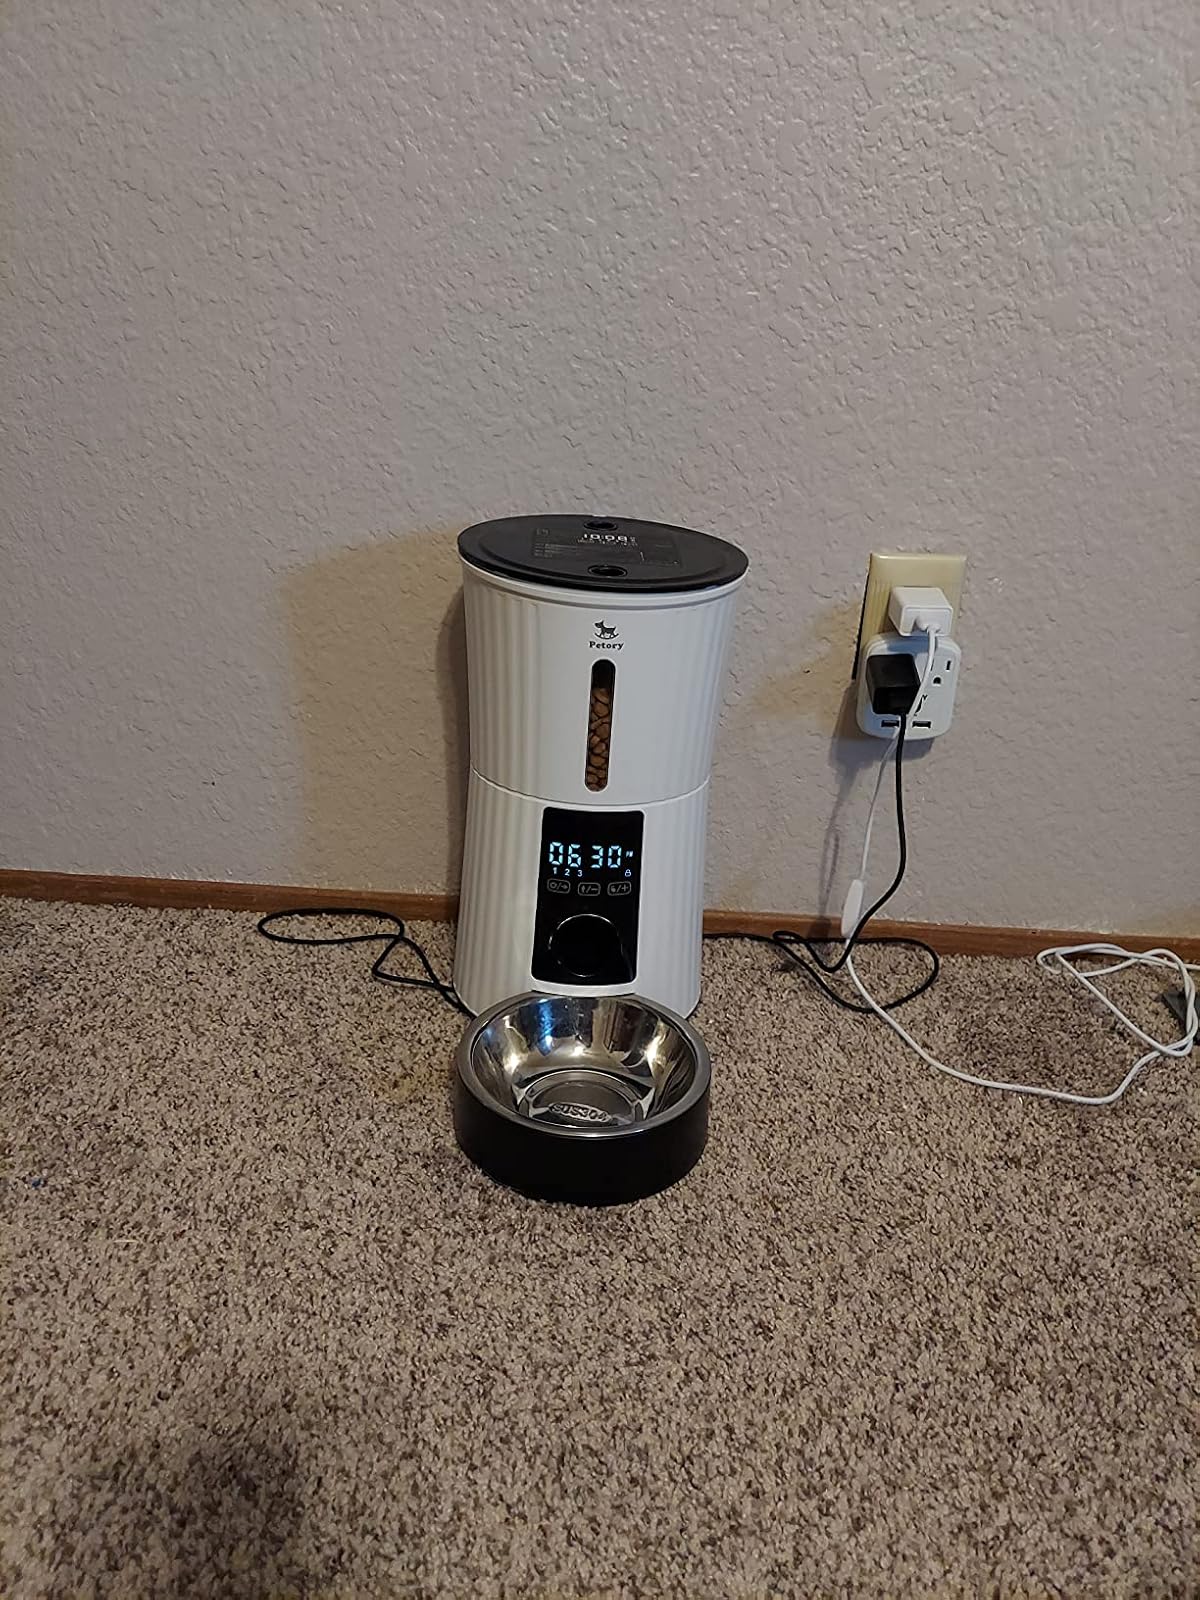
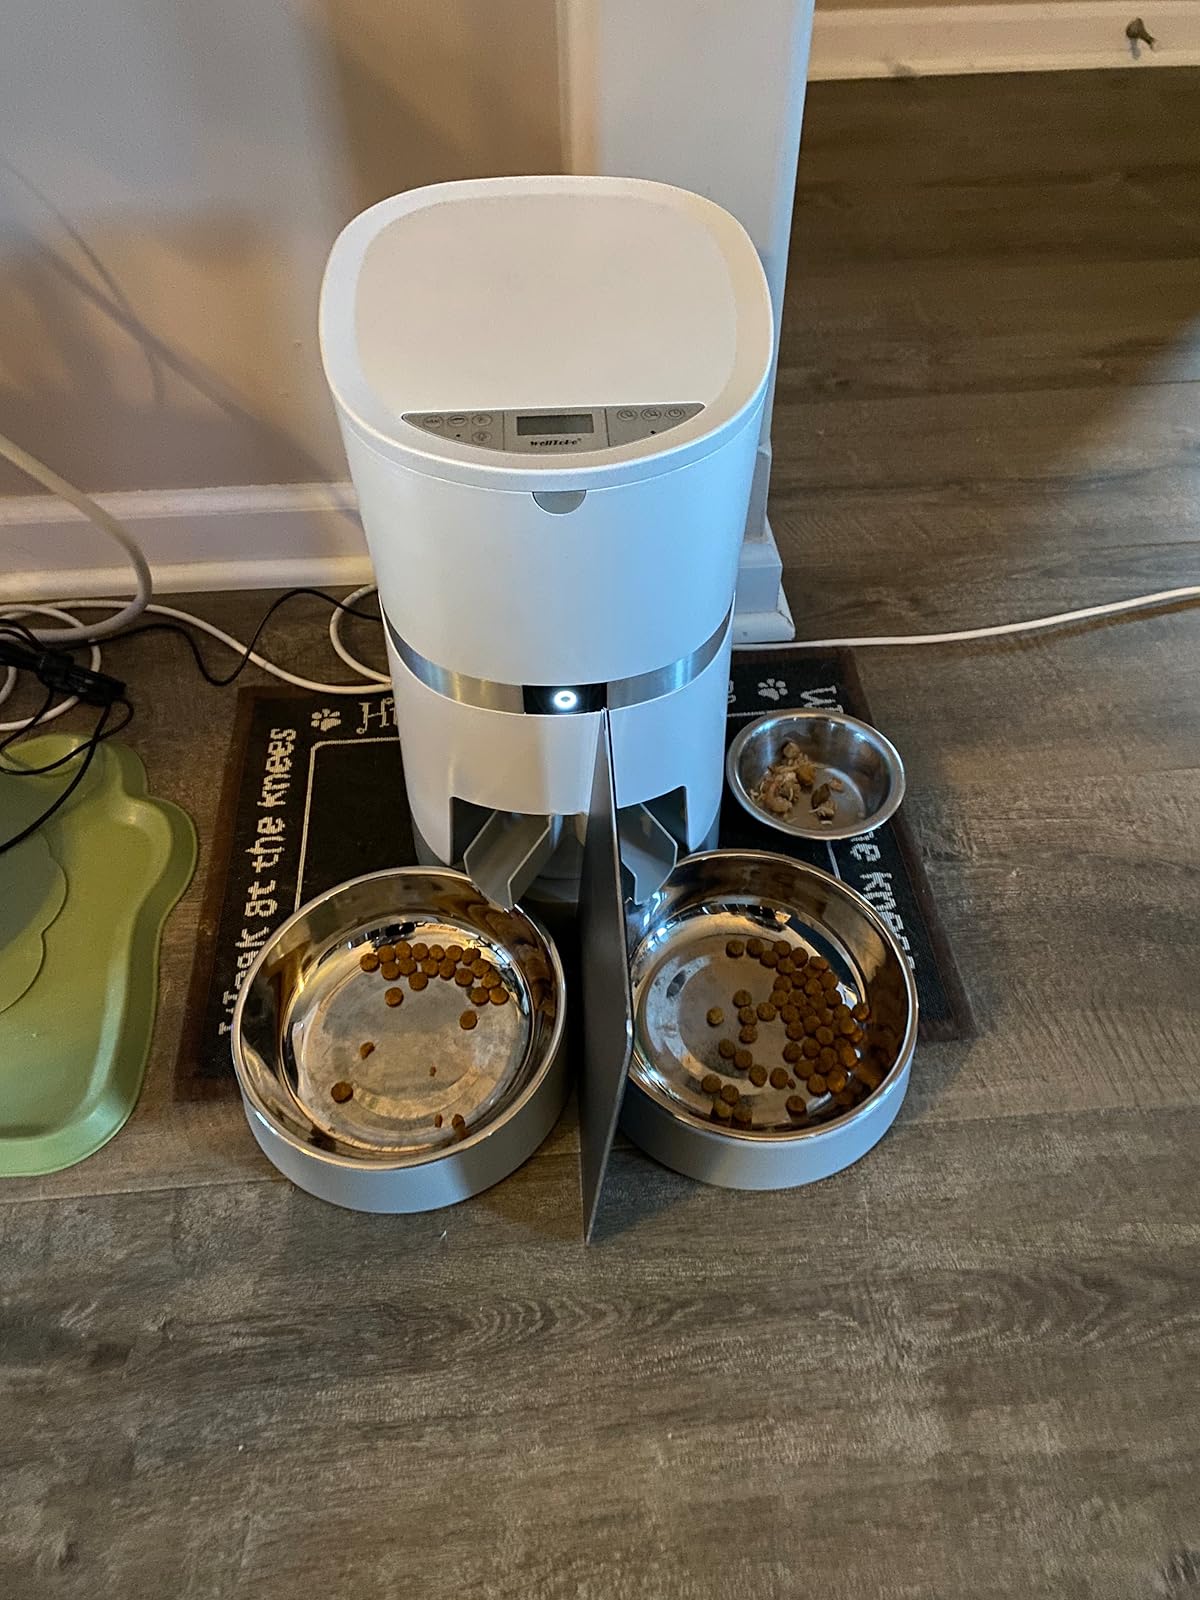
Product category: items_feeder
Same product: no